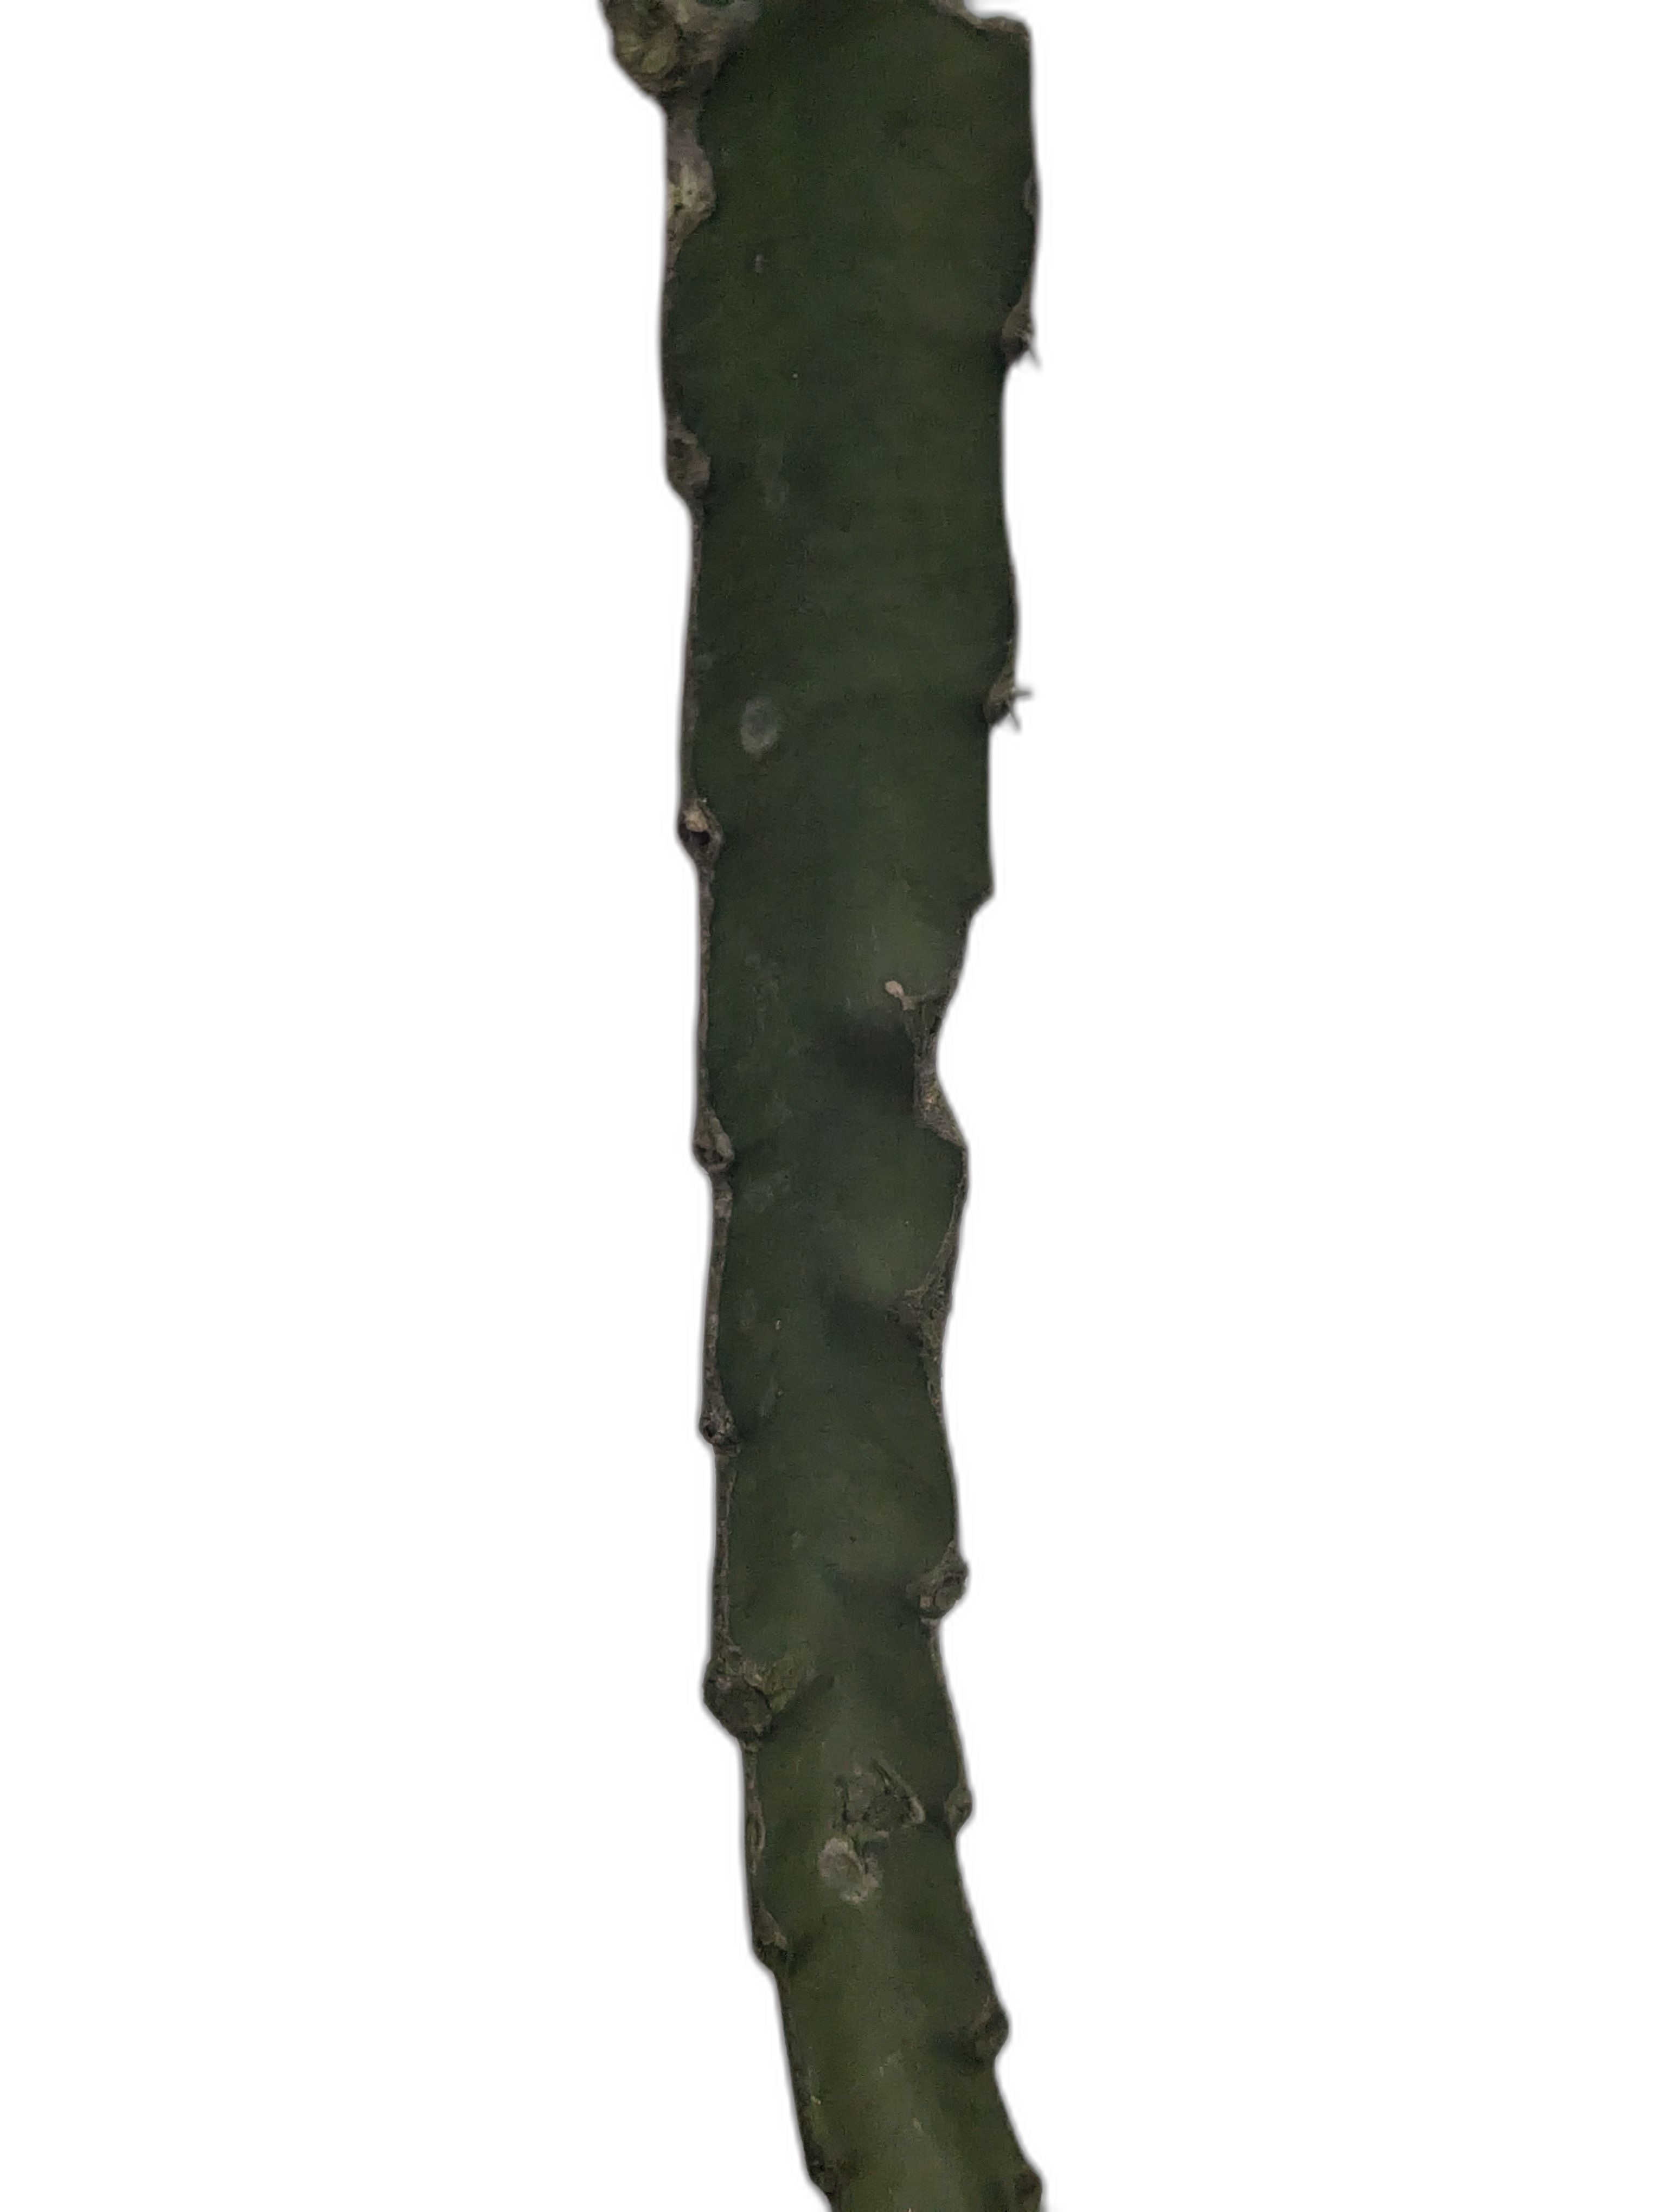
Label: Good leaf